Vinicio Bernardini

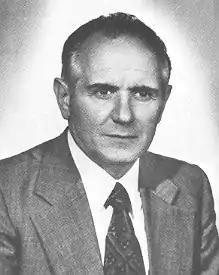
Bernardini

He served as a Deputy from 1976–1983 and Mayor of Pisa for two terms.